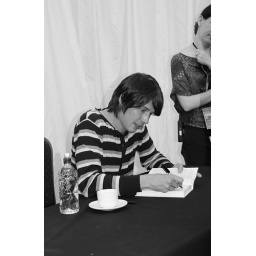
Brian Cox in black & white